Bulli railway station

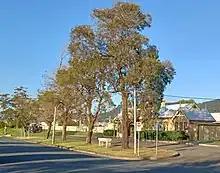
Tree-planted island east of the Platform 2 building

This is a single storey gabled weatherboard platform building with weatherboard extensions at both north and south ends. The building has a corrugated steel gabled roof with 2 painted brick chimneys. The gable ends feature decorative timber bargeboards, pendants and finials, and pairs of rectangular timber louvred vents. On the west (platform) elevation, there is a skillion corrugated steel roofed awning supported on timber stop chamfered posts setback from the platform edge. This awning extends along the southern half of the original gabled section of the platform building. The awning has decorative timber valances to both north and south ends. There are some 2 panel double doors with glazing panels to top, 8-paned fanlights, and timber framed double hung windows. The extension at the southern end is a simple skillion roofed weatherboard room. The extensions at the northern end are a gabled weatherboard room with the gable end transverse to the main ridge of the building's roof. The gable ends to this extension feature timber bargeboards, pendants and finials matching those of the original section of the building. To the north of this extension is a further simple weatherboard skillion roofed room, which is the men's toilets. The main public entrance to the building was formerly from the street through a central passage with large timber panelled double doors at either side. This doorway is covered by a porch on the eastern elevation with bull nose corrugated iron roofs and cast iron lace frieze. The matching door to the platform is sheltered by the platform awning. Interior: Not accessed 2009. 1916 plans for alterations show the interior plan as an office; a combined parcels & Out-of-room; a signal box (converted from a parcels room), a central booking office, a general waiting room, with porch and verandas; gents and ladies toilets. The building still had a central booking office with staff and passenger facilities on either side in 2004.